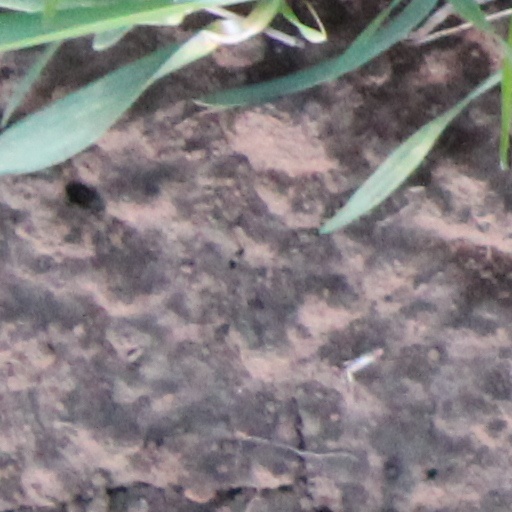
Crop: wheat